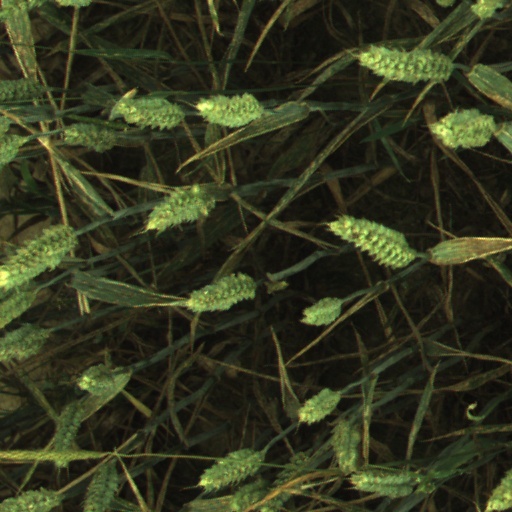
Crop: wheat